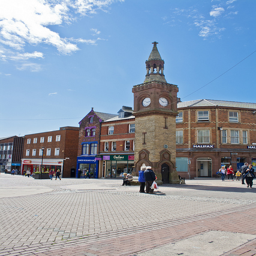
A large clock tower sitting next to the side of a street near a walkway.
There is a clock on the side of a tower
A quiet afternoon in this European town square
A clock tower on the end of a cobblestone street.
A small clock tower has been built close to a shopping center.